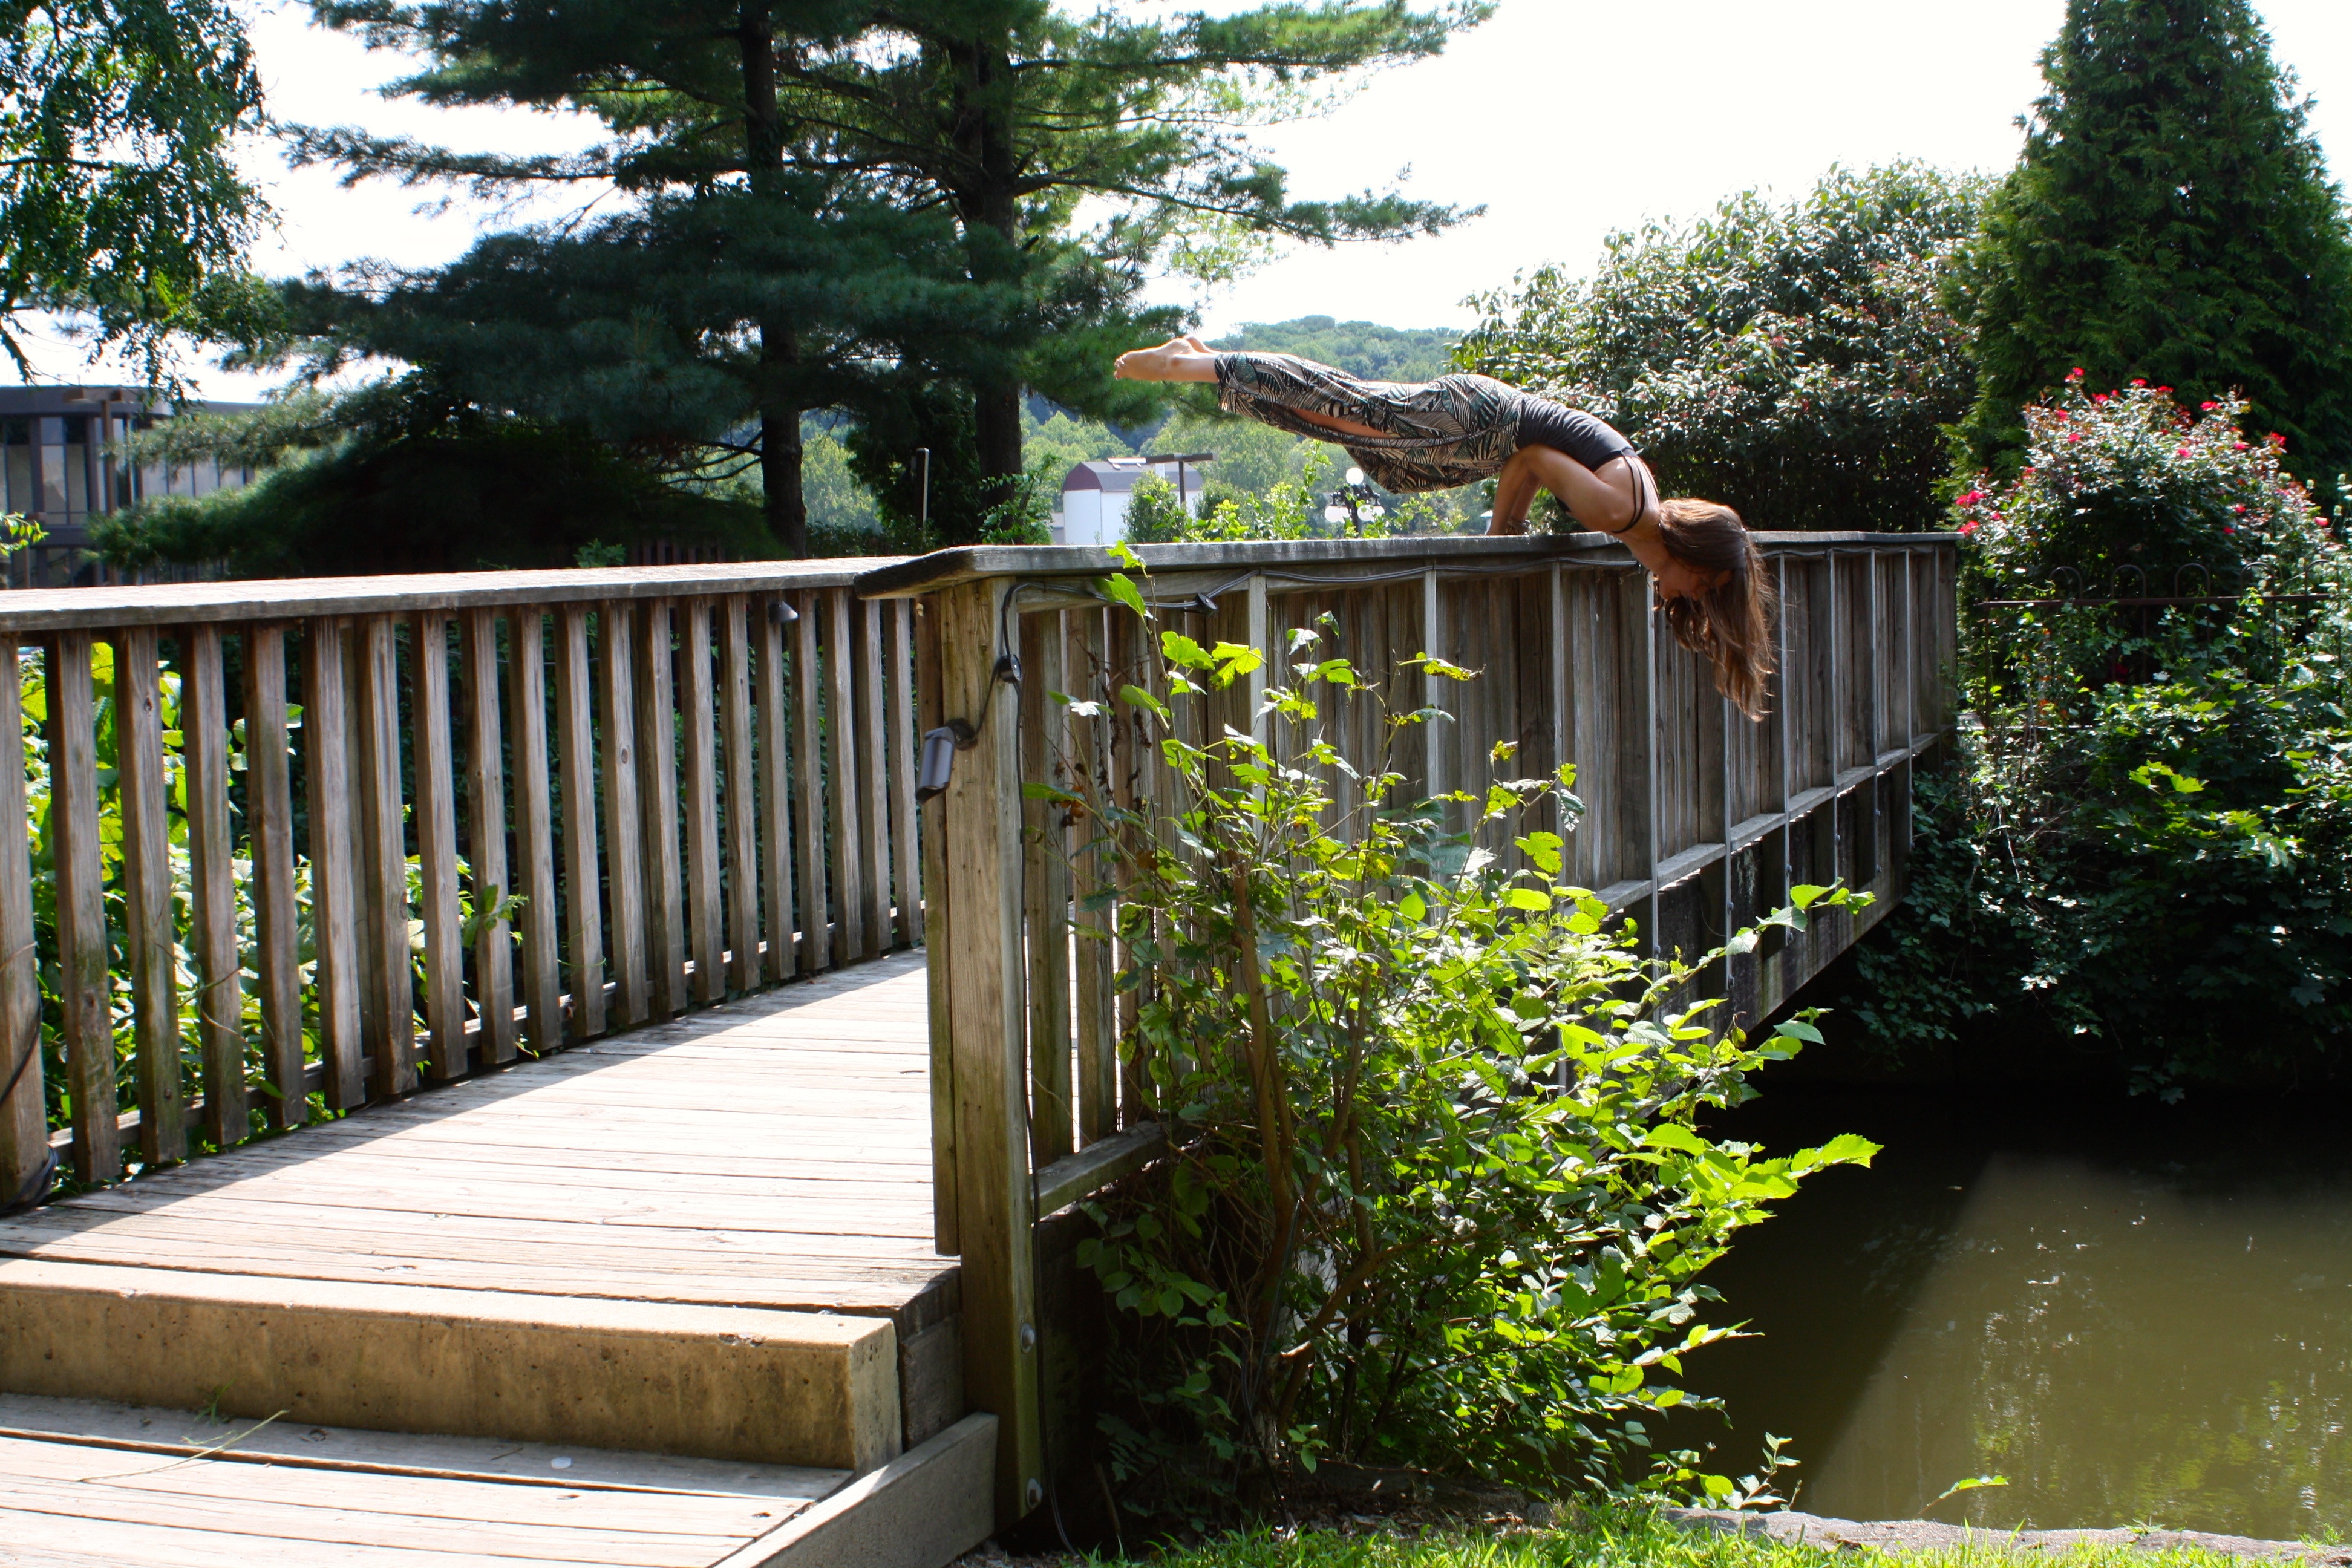
fence, deck, girl, walkway, female, relax, athletic, cottage, training, backyard, exercise, garden, gate, picket fence, health, fitness, muscular, muscle, power, stretch, yoga, pose, asana, estate, body, fit, yard, athlete, active, strength, real estate, outdoor structure, home fencing, arm balance